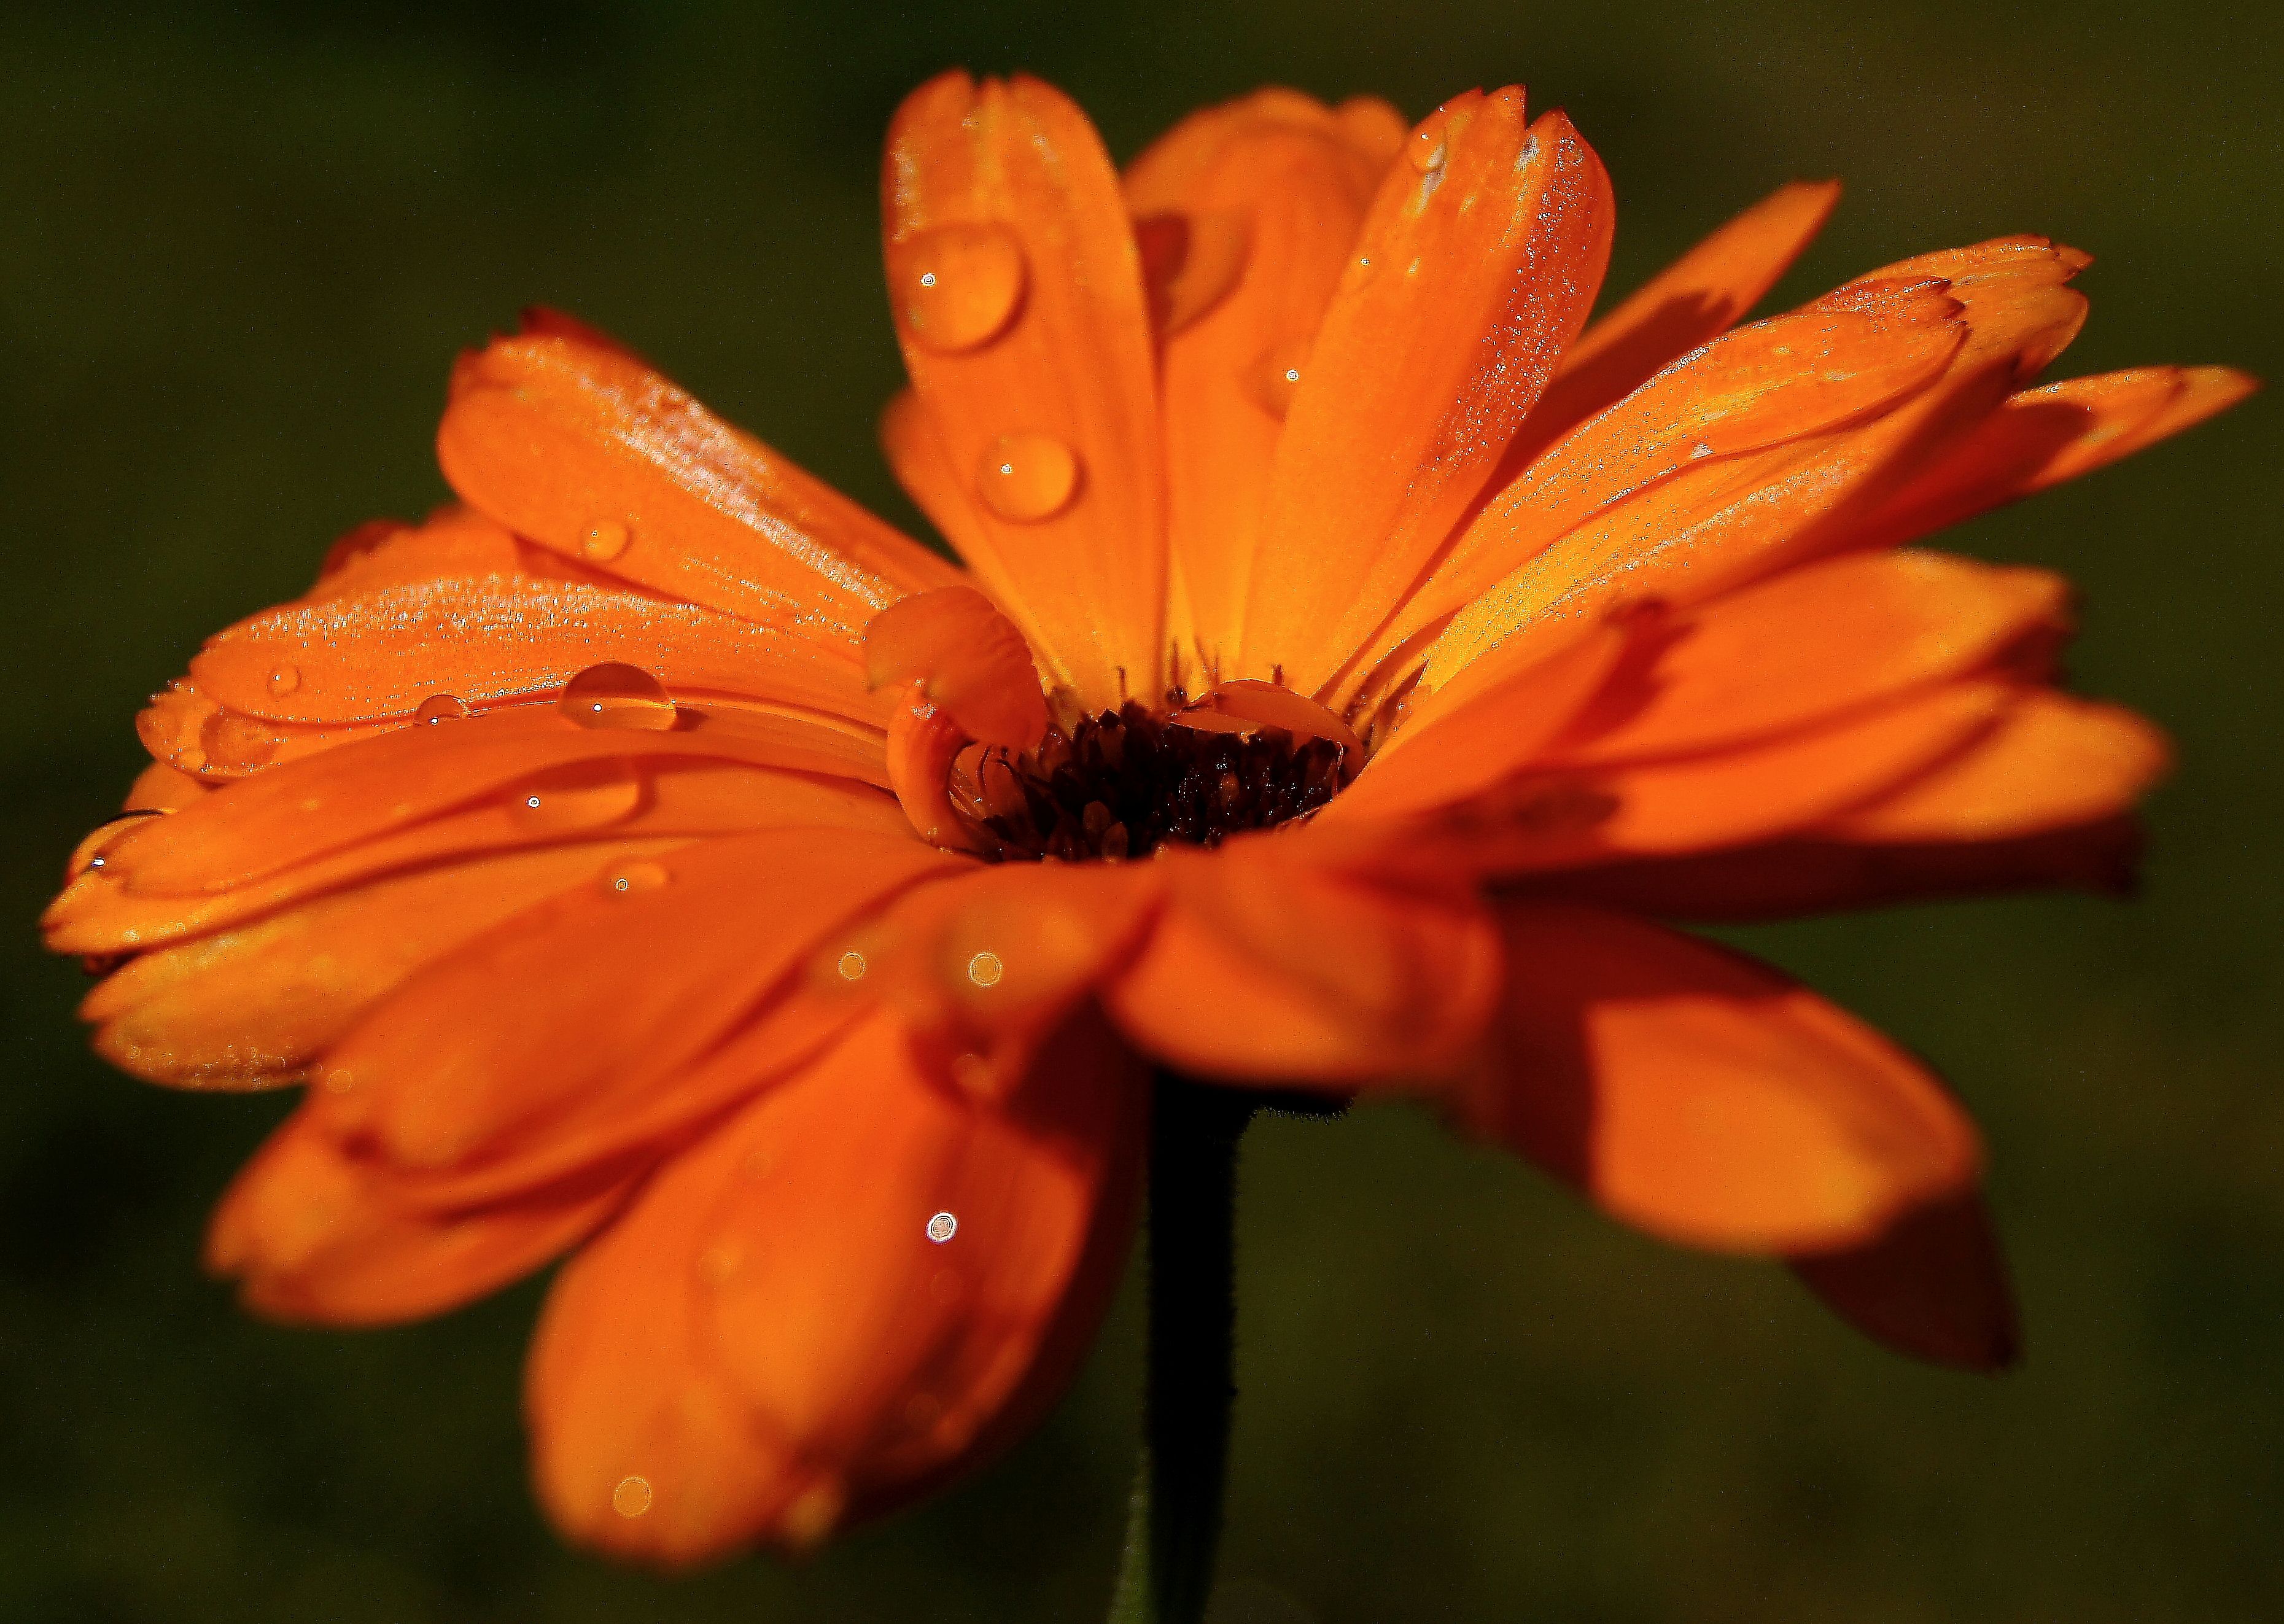
nature, blossom, plant, photography, leaf, flower, petal, herb, macro, autumn, botany, yellow, flora, wildflower, flowers, close up, naturaleza, flores, nectar, ggl1, gaby1, sonyslta55v, macro photography, flowering plant, daisy family, annual plant, plant stem, land plant